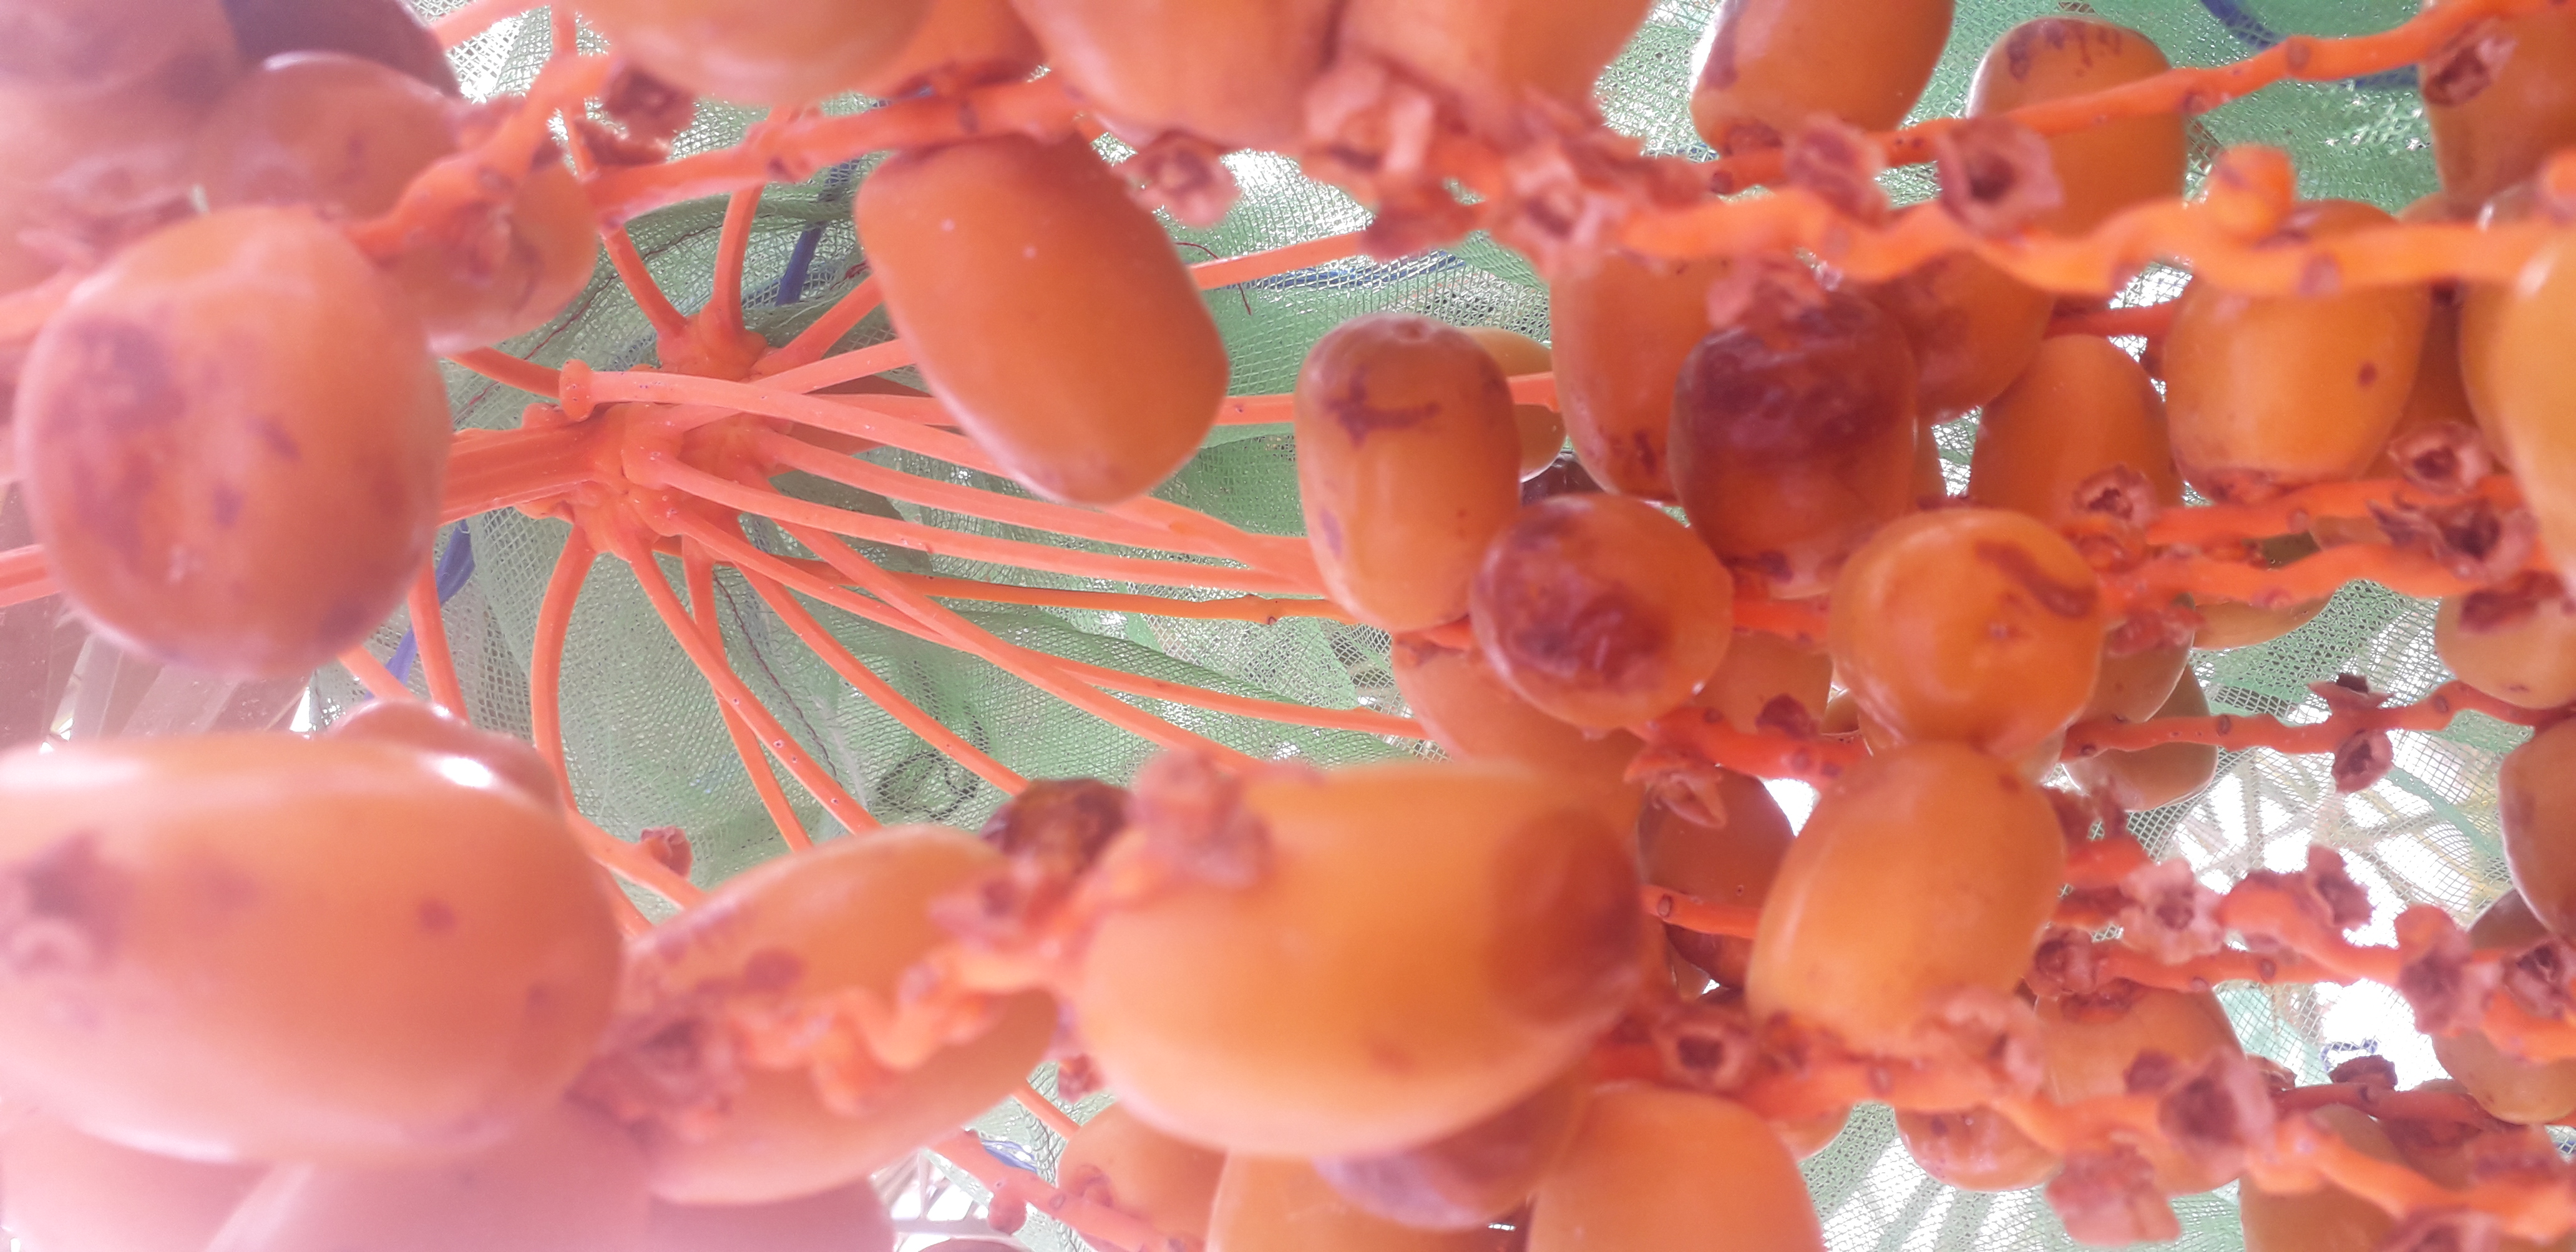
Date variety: Boufagous